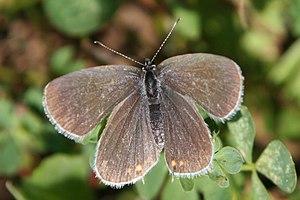
L’Azuré du trèfle est une espèce paléarctique de lépidoptères de la famille des Lycaenidae et de la sous-famille des Polyommatinae.